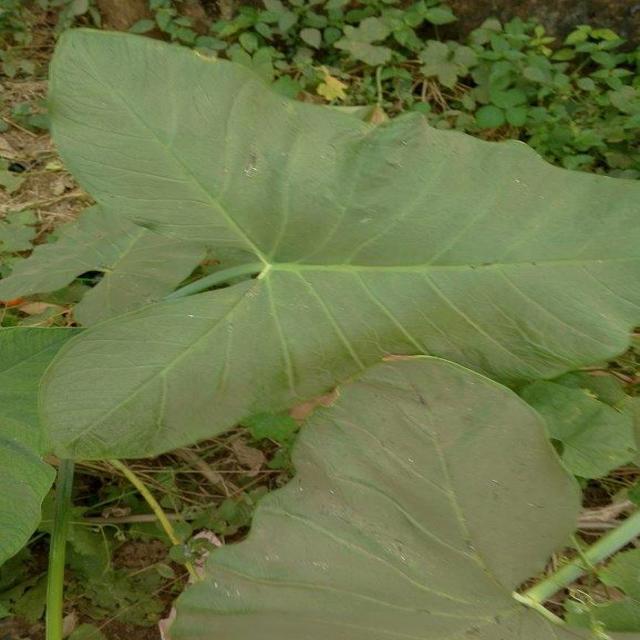
Label: Healthy